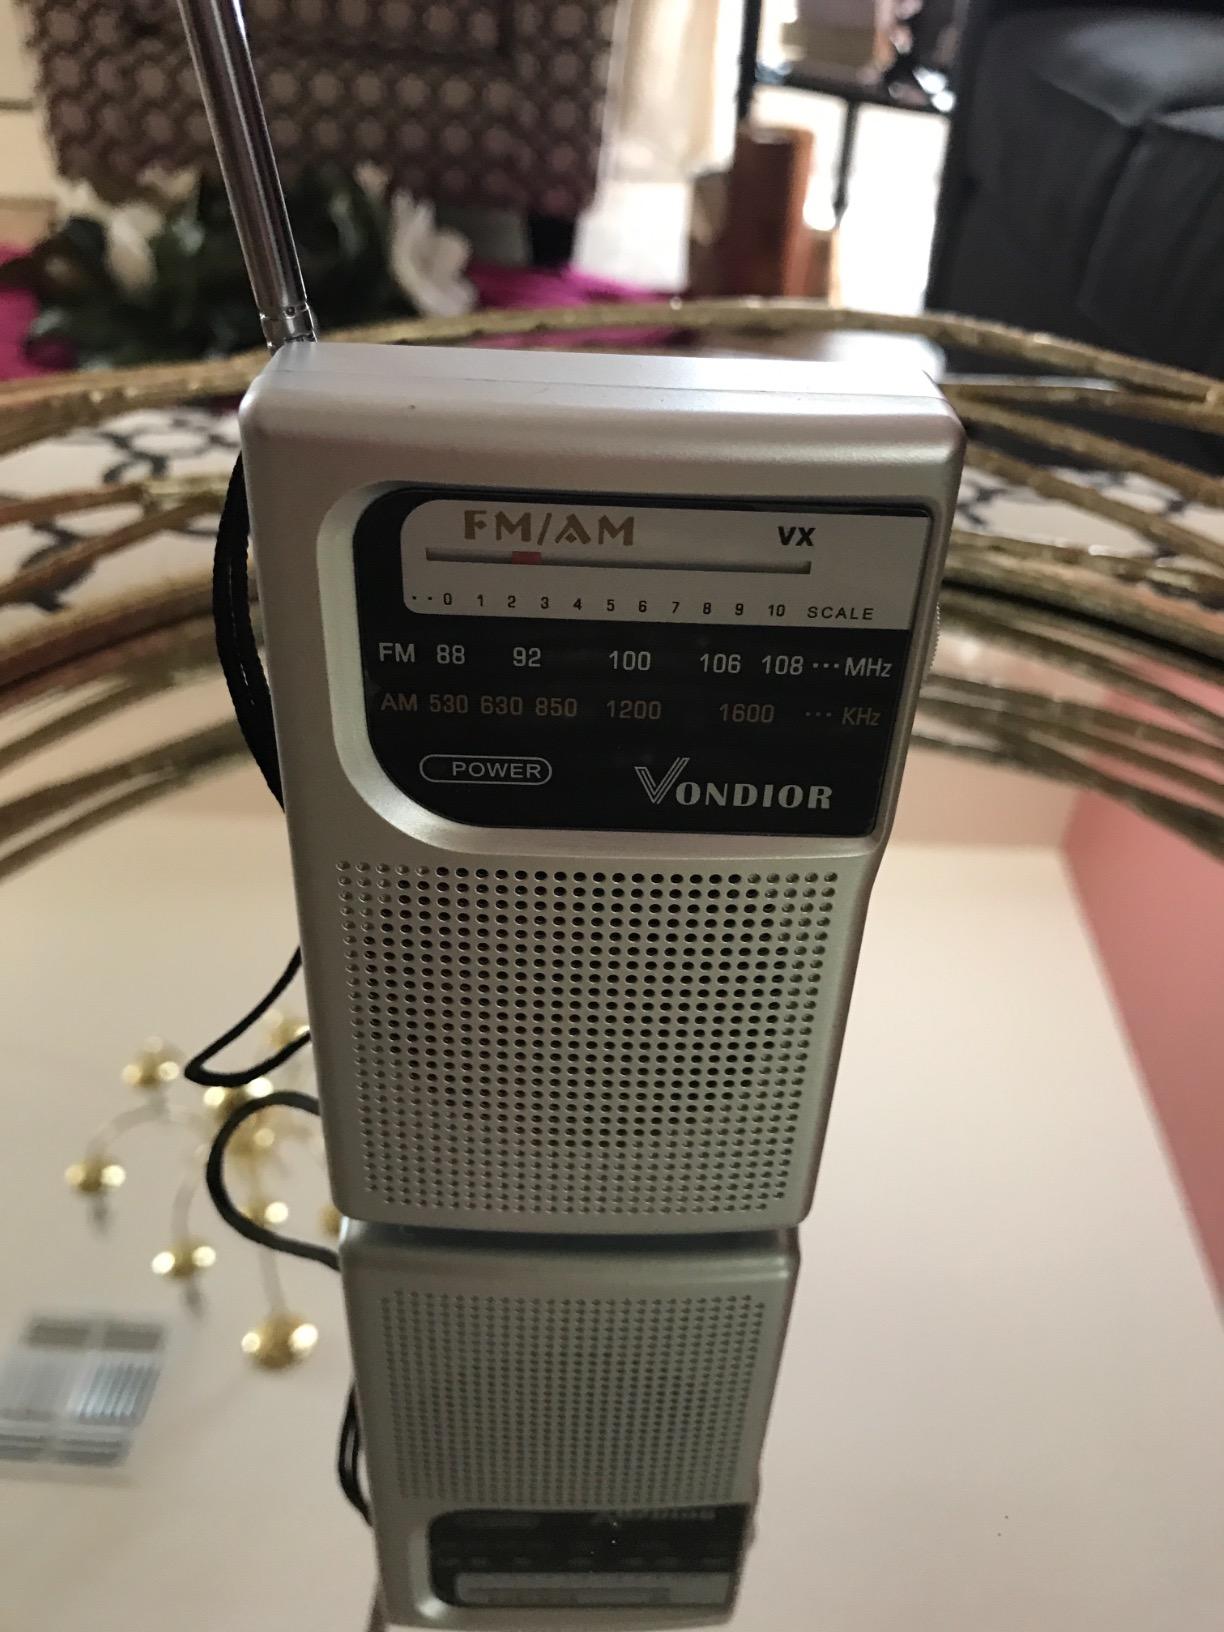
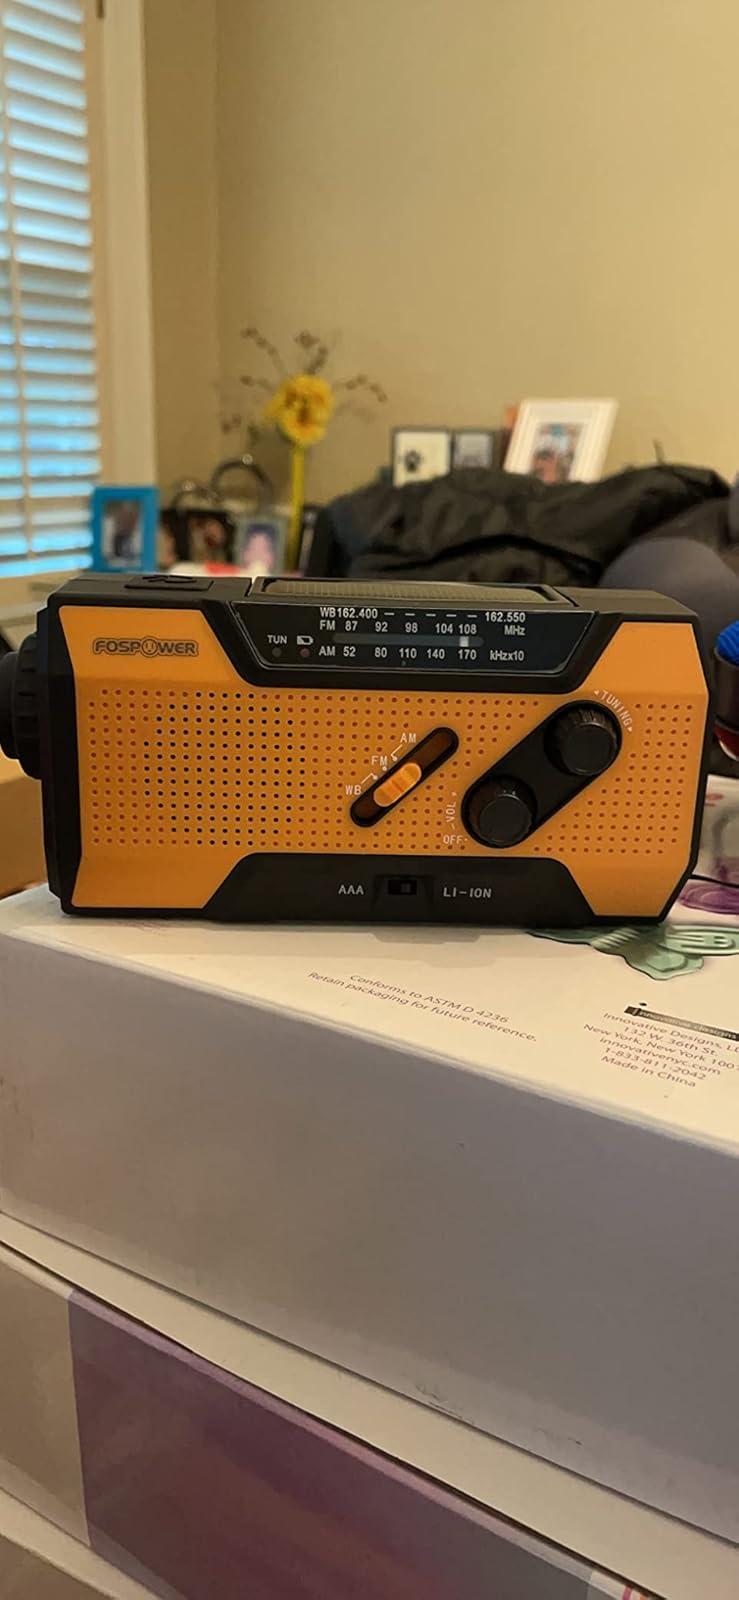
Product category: radio
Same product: no